Editors (band)

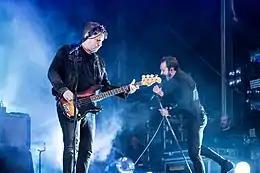
Editors performing in 2017

In October 2014, the band reconvened in Scotland to work on their fifth album. During a session supporting Andy Burrows on Jo Wiley's Radio 2 show, Tom Smith confirmed the album's songs had been written.